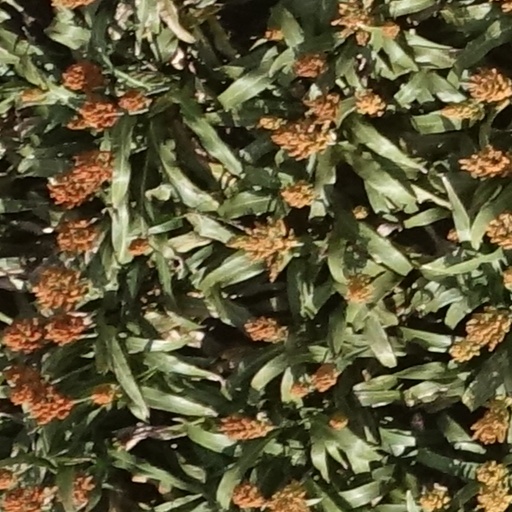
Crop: sorghum